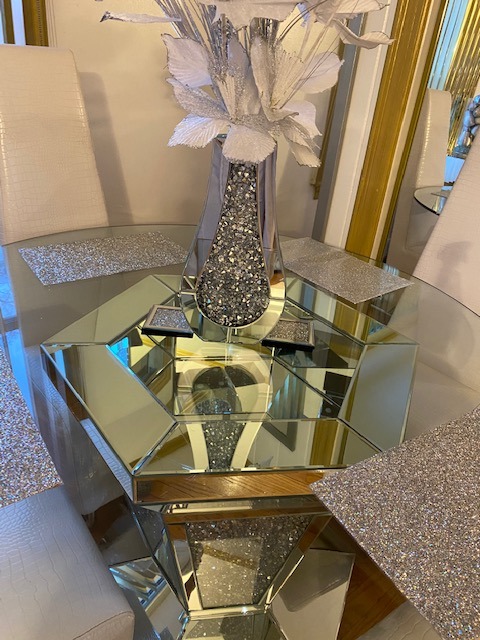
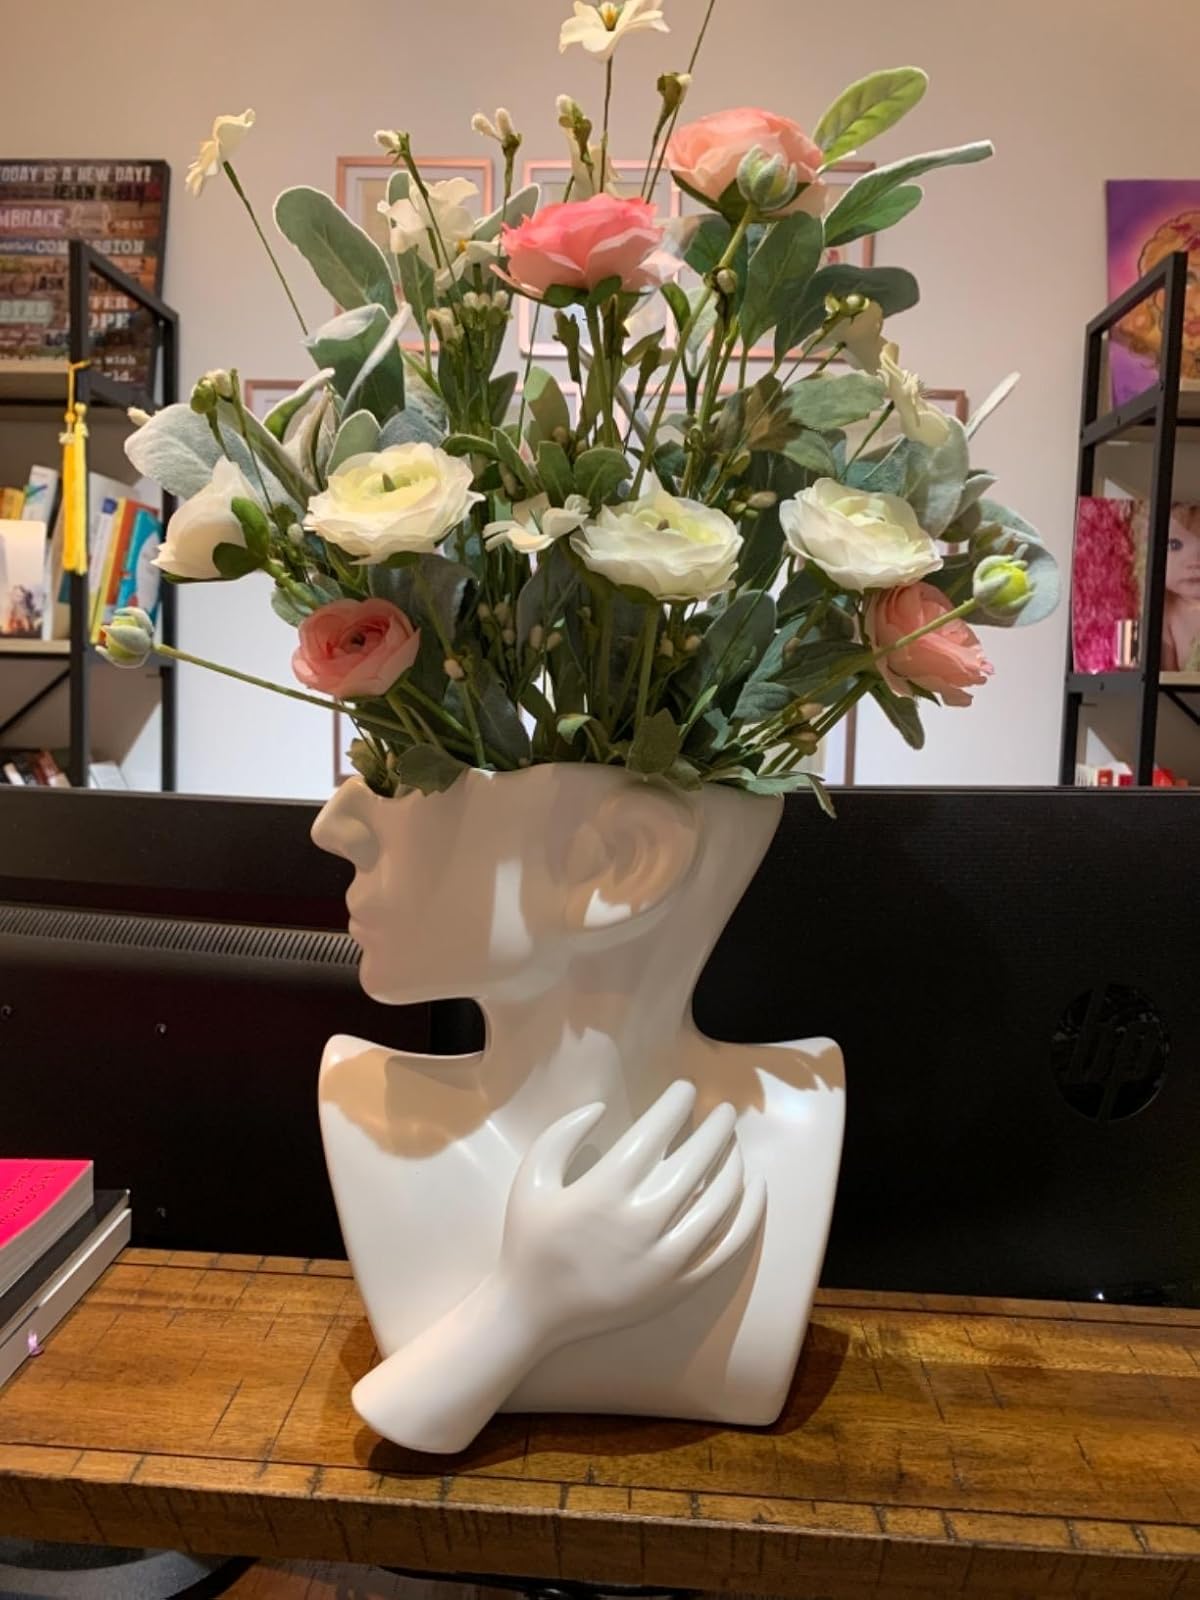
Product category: vase
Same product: no